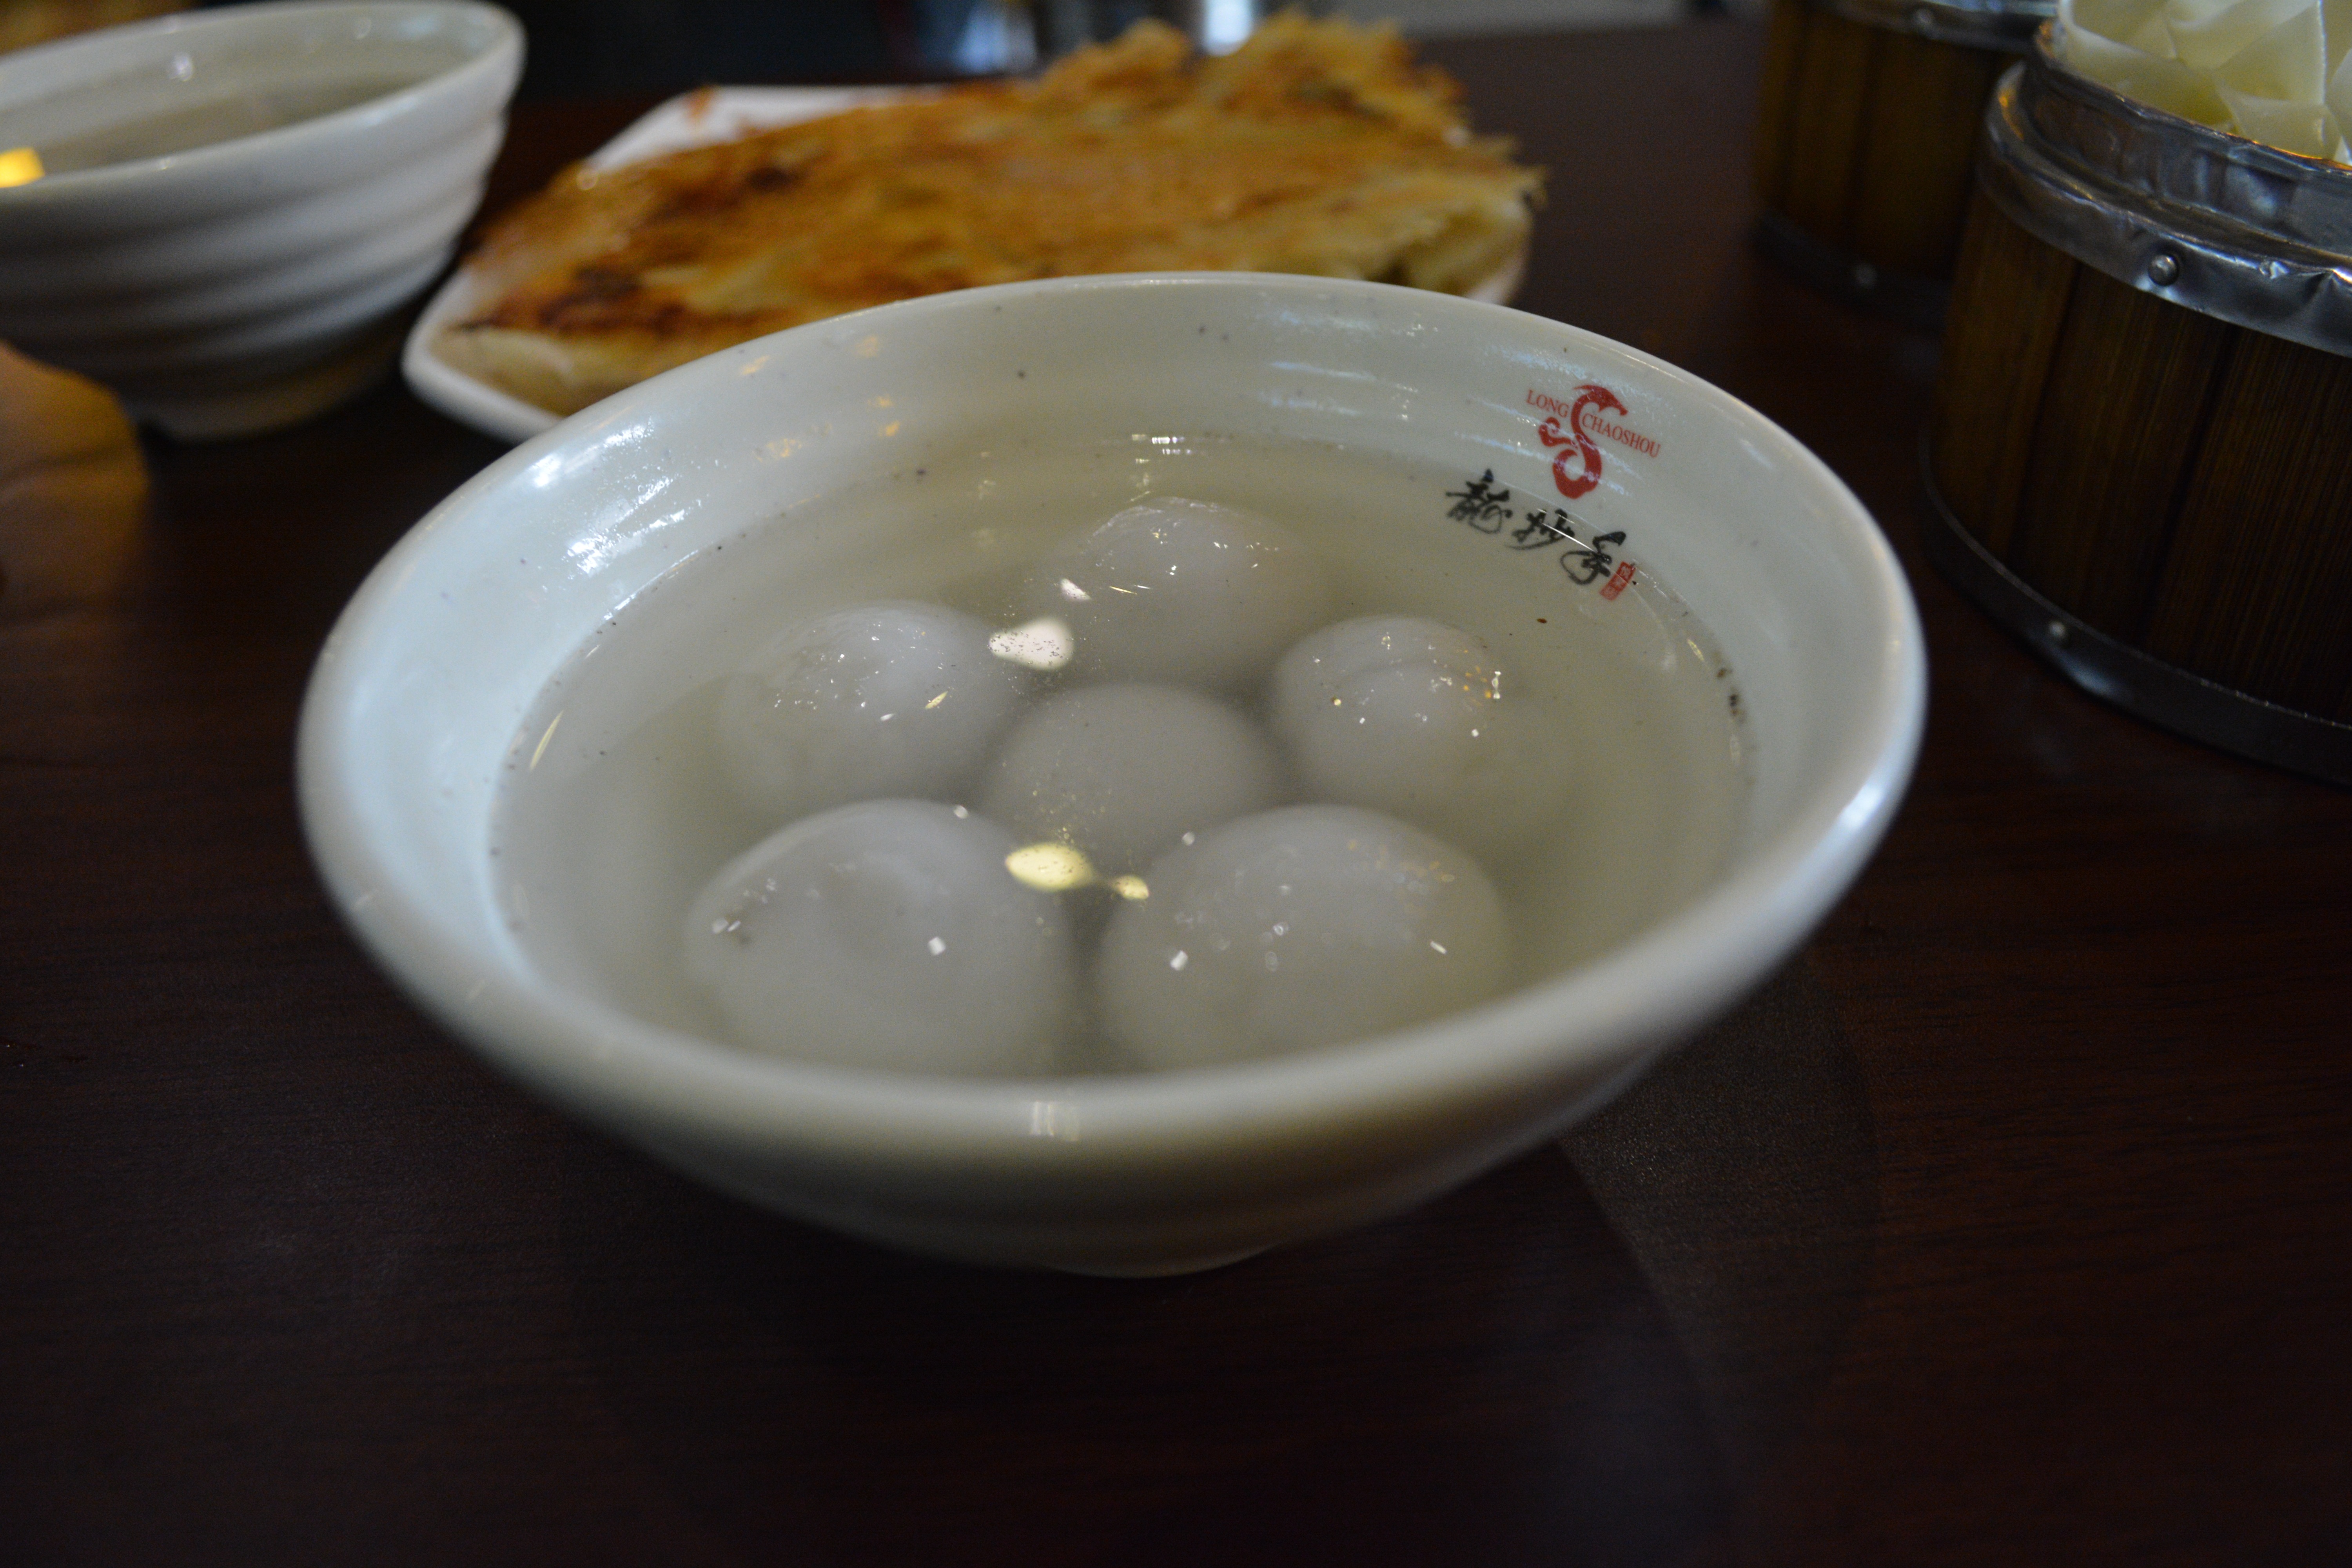
dish, meal, food, breakfast, cuisine, asian food, chinese food